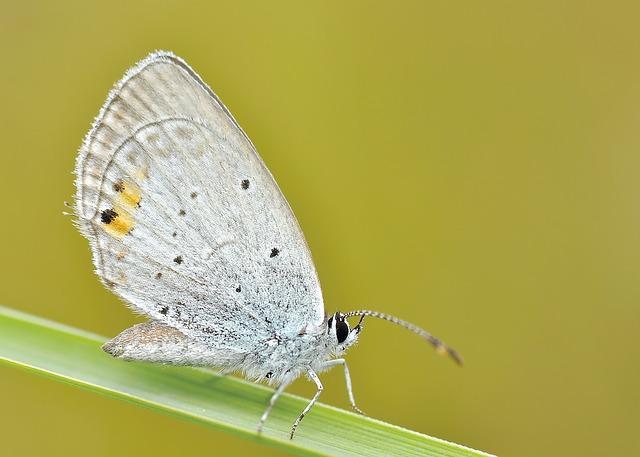
butterfly